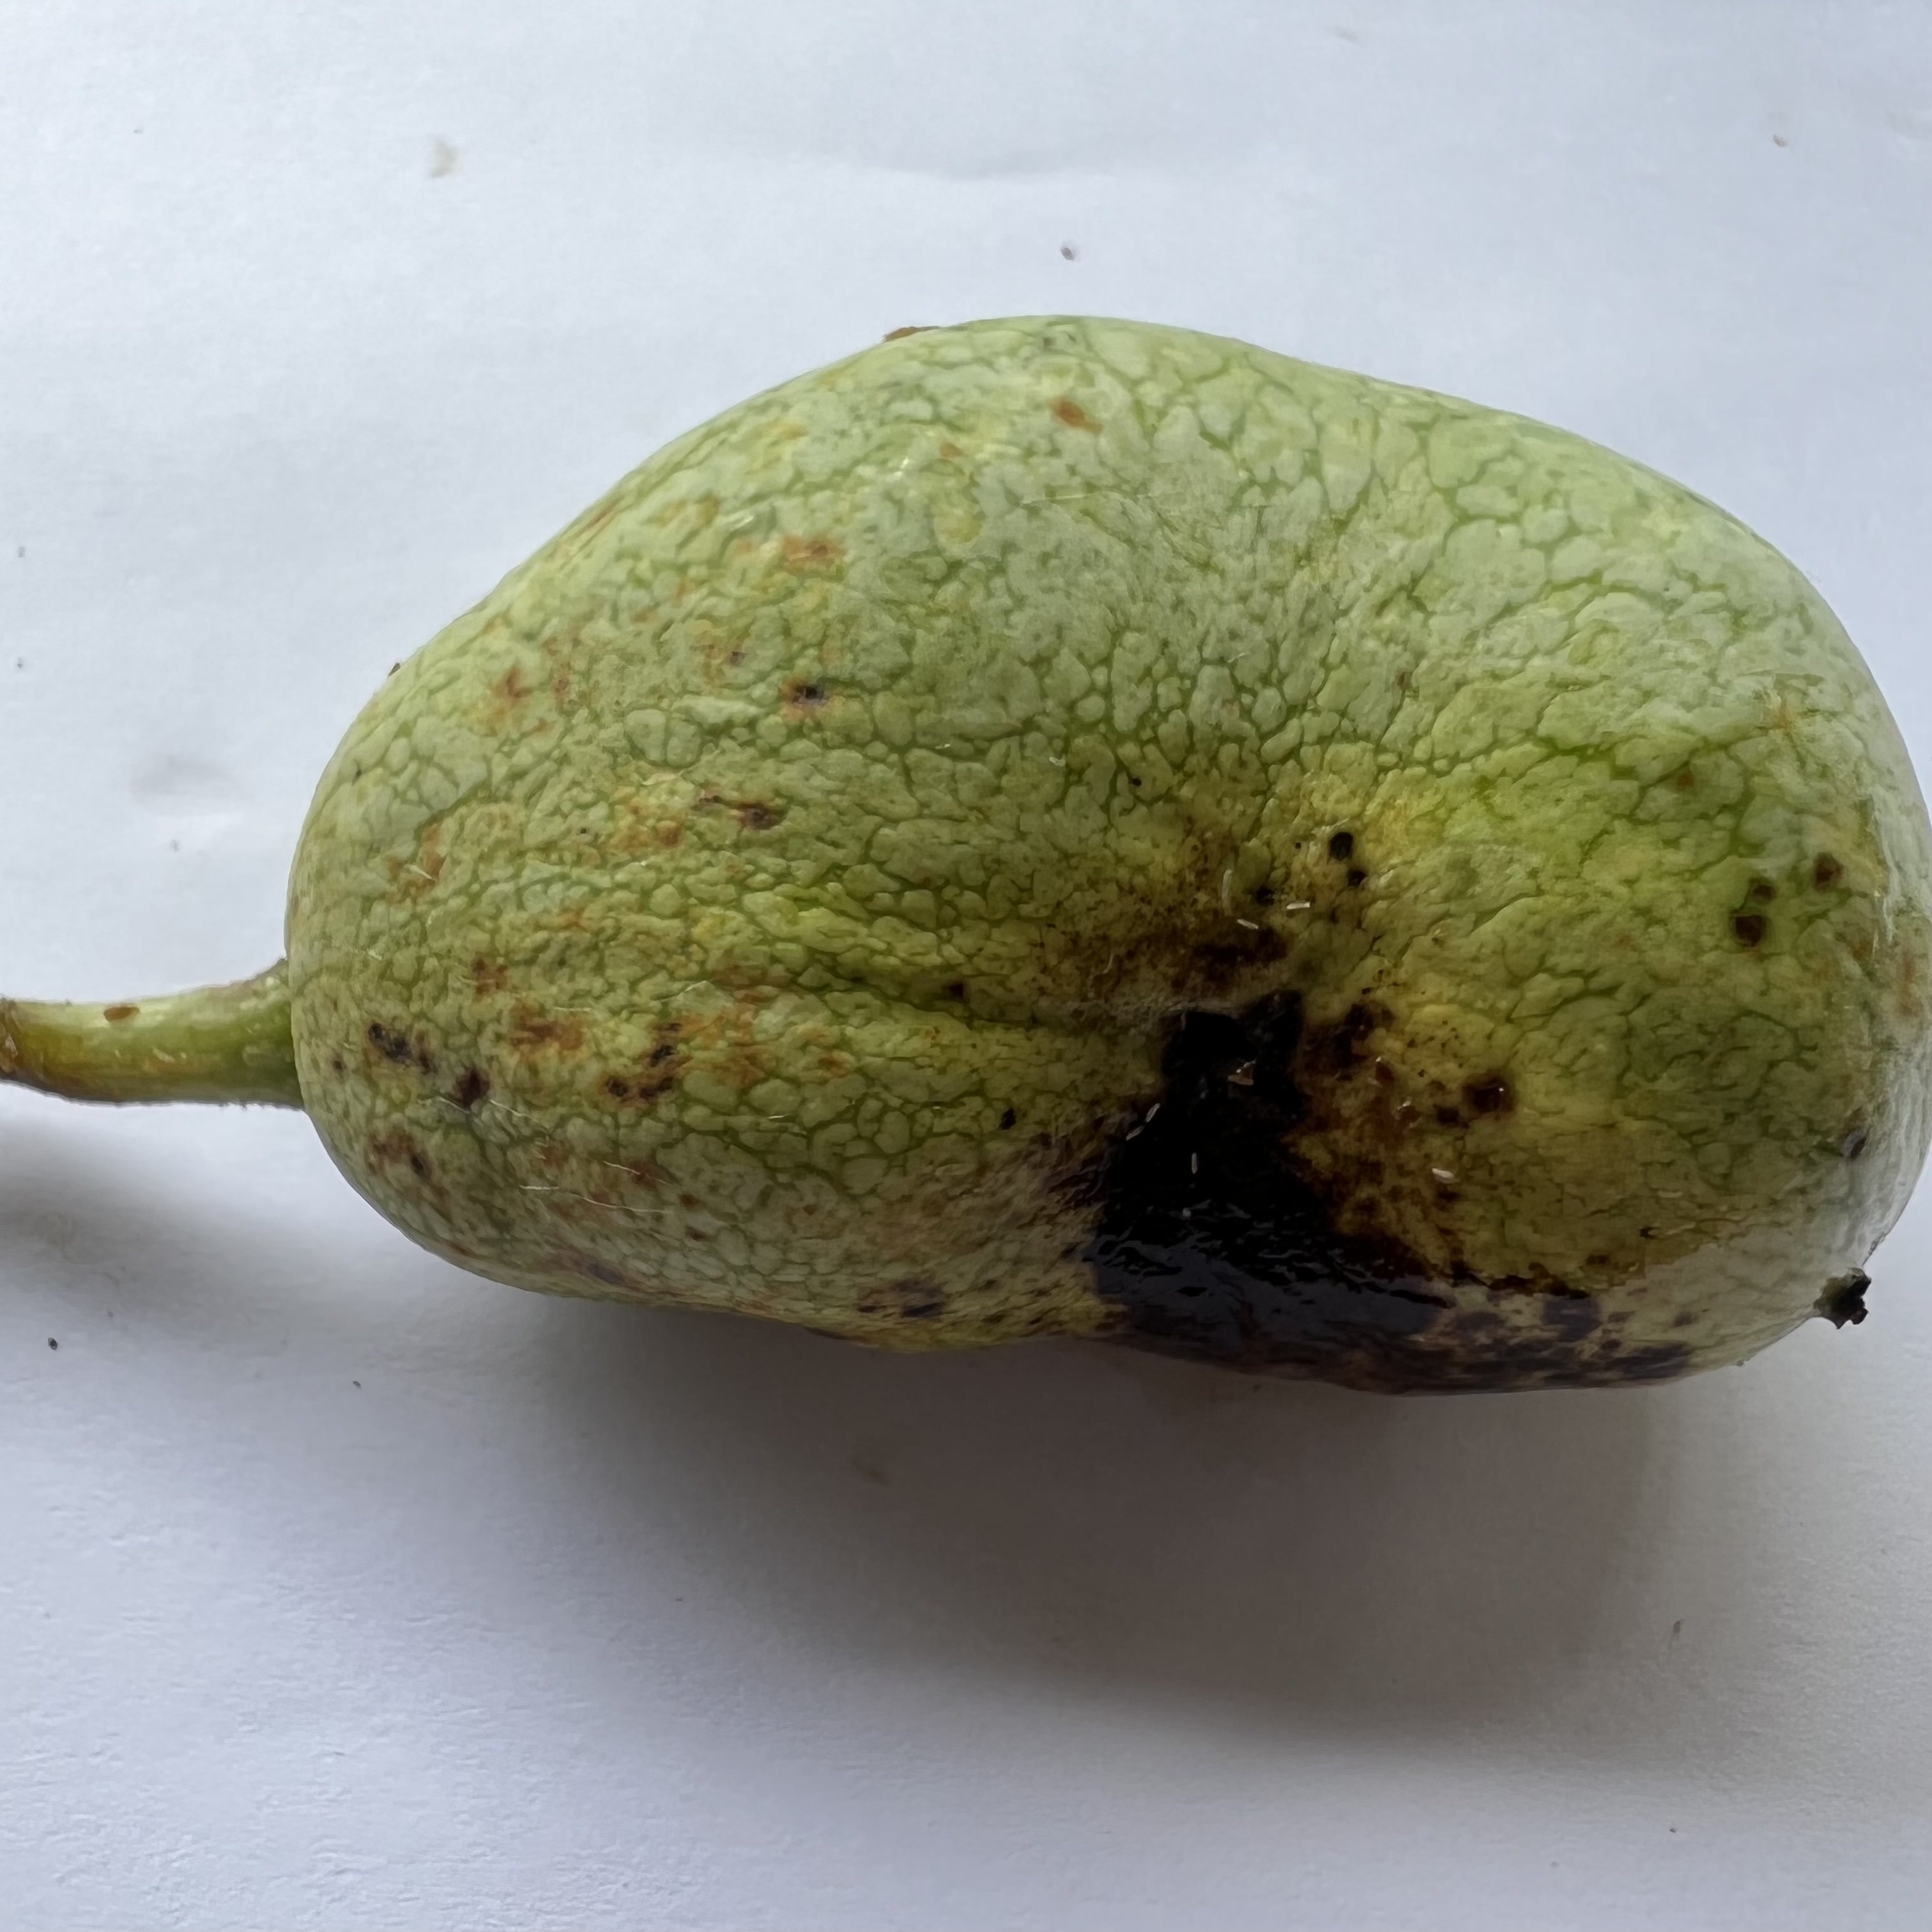
Label: Anthracnose